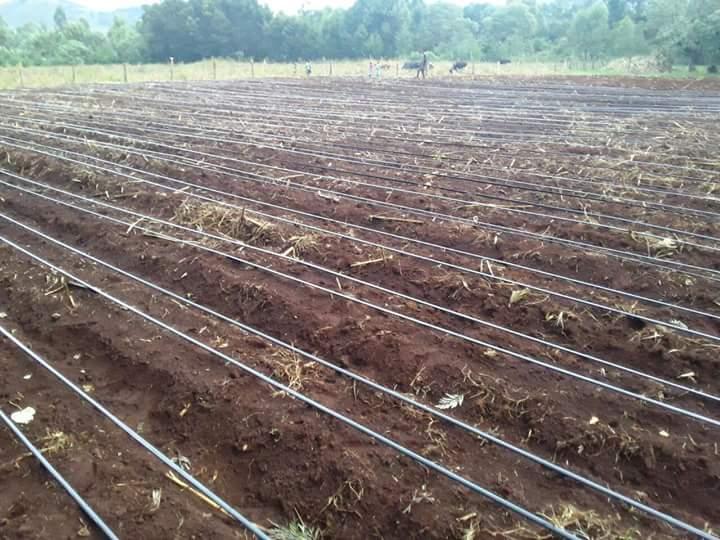
Hili ni shamba kubwa. Mimea bado hayajapandwa shambani humu. Mbinu ya kilimo ambayo inatumika inajulikana kama umwagiliaji wa matone .Kuna mabomba mengi ya maji yenye rangi ya kijivu ambayo yanapita kwenye shamba hili. Kwa umbali, kuna wanyama ambao wako malishoni.